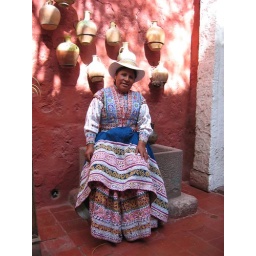
Traditional dress in canyon country